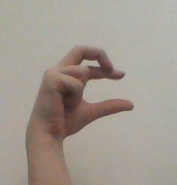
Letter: thal